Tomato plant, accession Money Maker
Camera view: horizontal (90 deg, fisheye); turntable rotation: 120 degrees
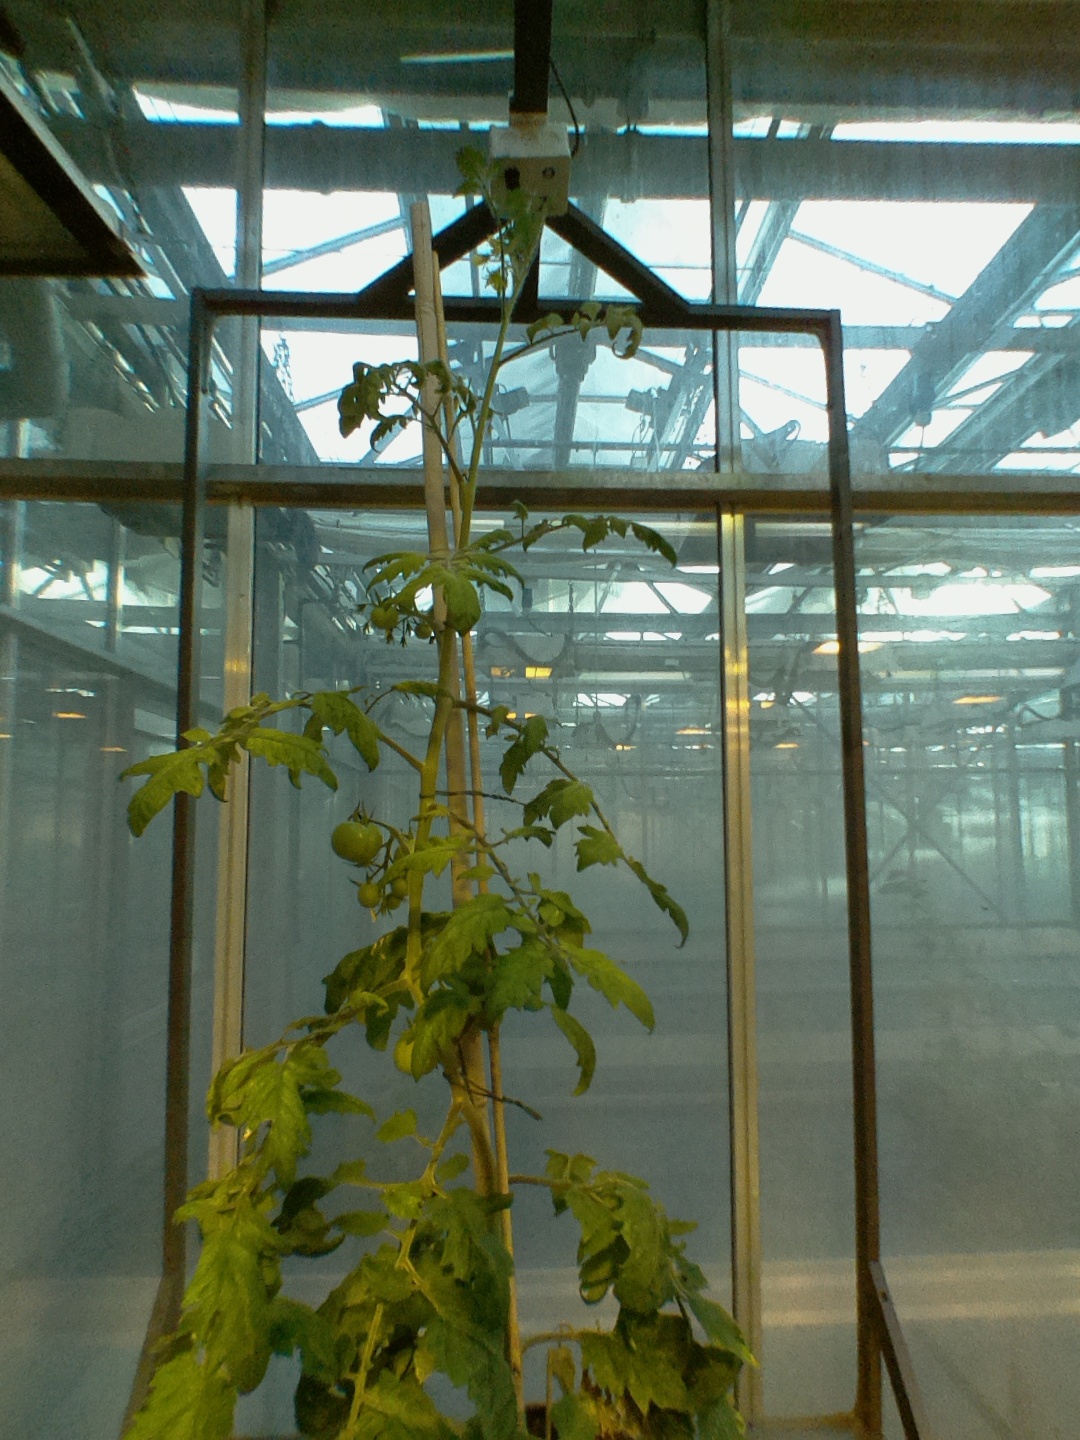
BBCH growth stage 74: 40%-50% of final fruit size